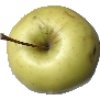
Label: Apple Golden 2